Phil Morrison (yacht designer)

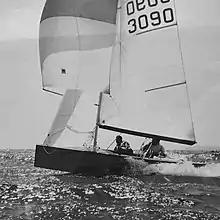
Merlin Rocket "Summer Wine" is one of Morrison's most iconic designs.

Morrison grew up in Eastbourne, during the late fifties and sixties. Joining the nearby Pevensey Bay Sailing Club he learnt to sail the National 12 Class racing dinghy. The National 12 is a development class where anyone can design and build new boats within specific restrictions, such as length, beam, weight and sail area. At the age of 18 he designed his first racing dinghy, a National 12 called "China Doll" (1967) which was built by Spud Rowsell in Exmouth, commencing a long association between the designer and that Devon town. Morrison sailed China Doll with Pete Wargent very successfully and the design became popular, making his name as a young designer, a series of different and successful National 12 designs followed over the next 25 years such as "Whisper" "Paper Dart" "Windfall" "Marmite Soldier" and "Crusader". He has also created the dinghy design named "X1".